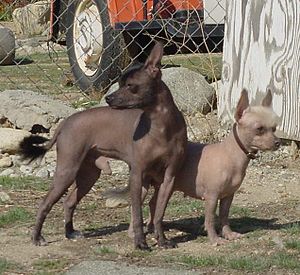
Mexicansk hårløs hund
Den mexicanske hårløse hund er en sjælden hunderace delvis uden pels.